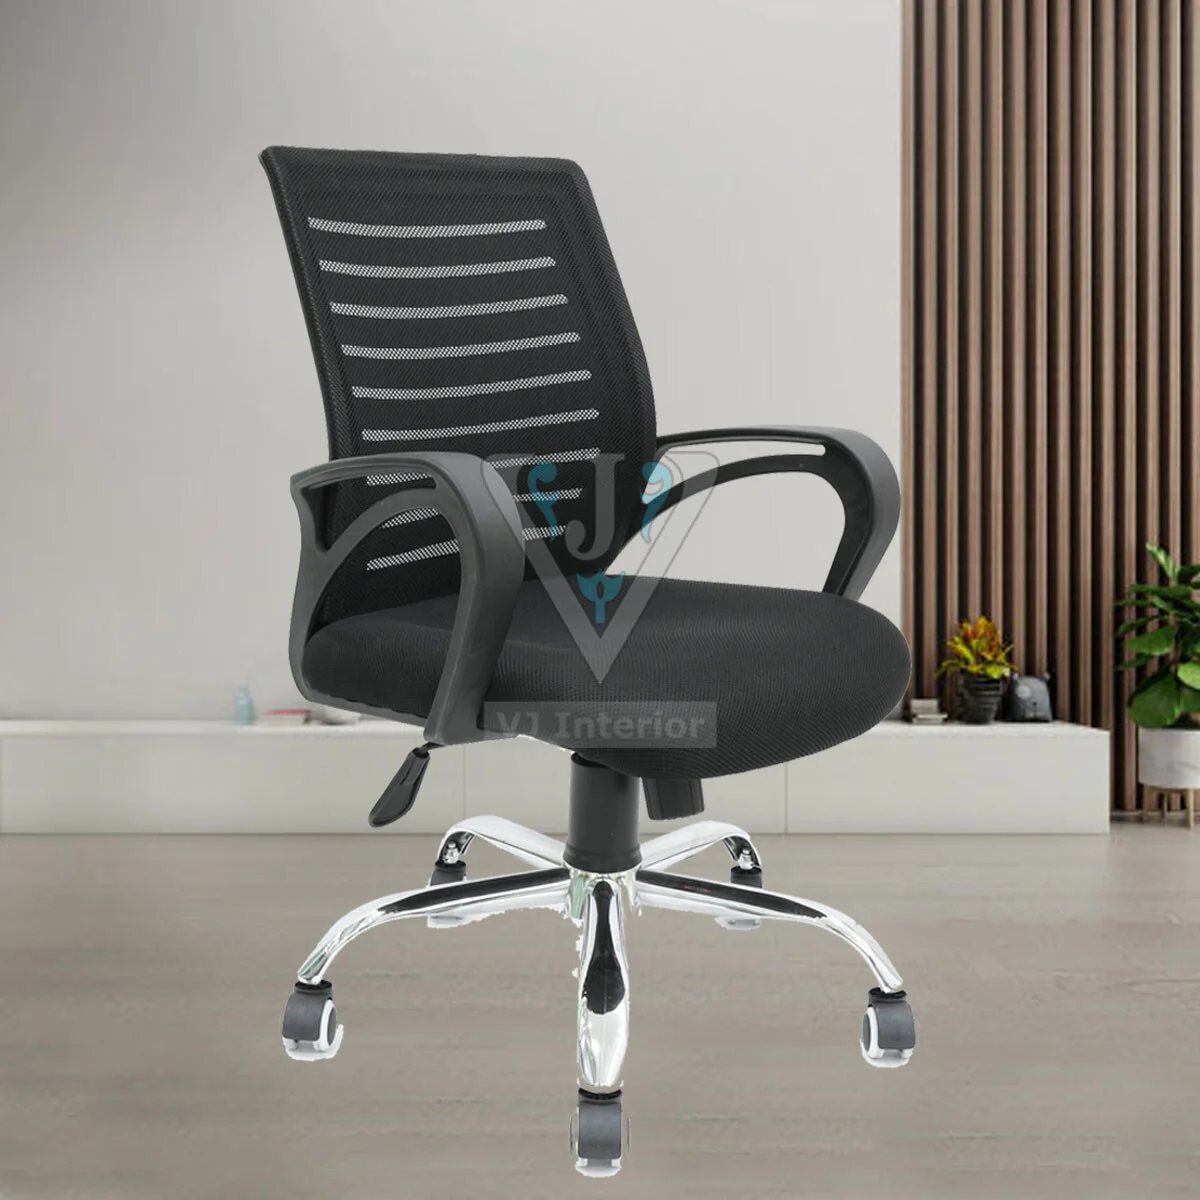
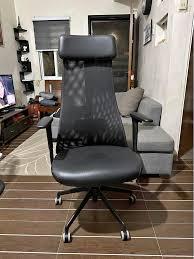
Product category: items_chair
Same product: no